Fukui cave

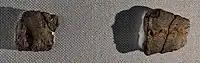
Pottery on the left was found by CT scan to have fibers kneaded into the clay

Fukui cave and the nearby Senpukuji Cave offer excellent examples of ceramic development in Japan among the Jōmon people. Carbon 14 dating on pottery has shown it to be about 12,700 years old. Pottery remnants found were critical in confirming the transition from the pottery having slender clay ridges to that having fingernail-like impressions. The earliest examples found at the cave were not cord-marked pottery, but decorated with appliqué of dots or strips of clay. Pottery examined by CT scan found fibers from a species of fern kneaded into the clay. One clay disc and two sandstone discs with a hole in the center whose use is unknown were also discovered, a rare find in prehistory.